Naul (singer)

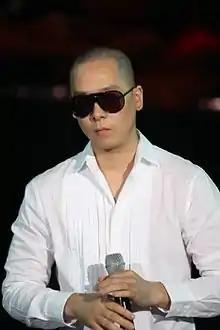
Naul in 2014

Yoo Na-ul (born September 23, 1978), better known by the mononym Naul (Hangul: 나얼), is a South Korean singer, artist, and member of Brown Eyed Soul, signed under in Next Music. He released his debut solo album, "Back to the Soul Flight", on January 8, 2005. Naul has worked as a professor of music for Korea Nazarene University.